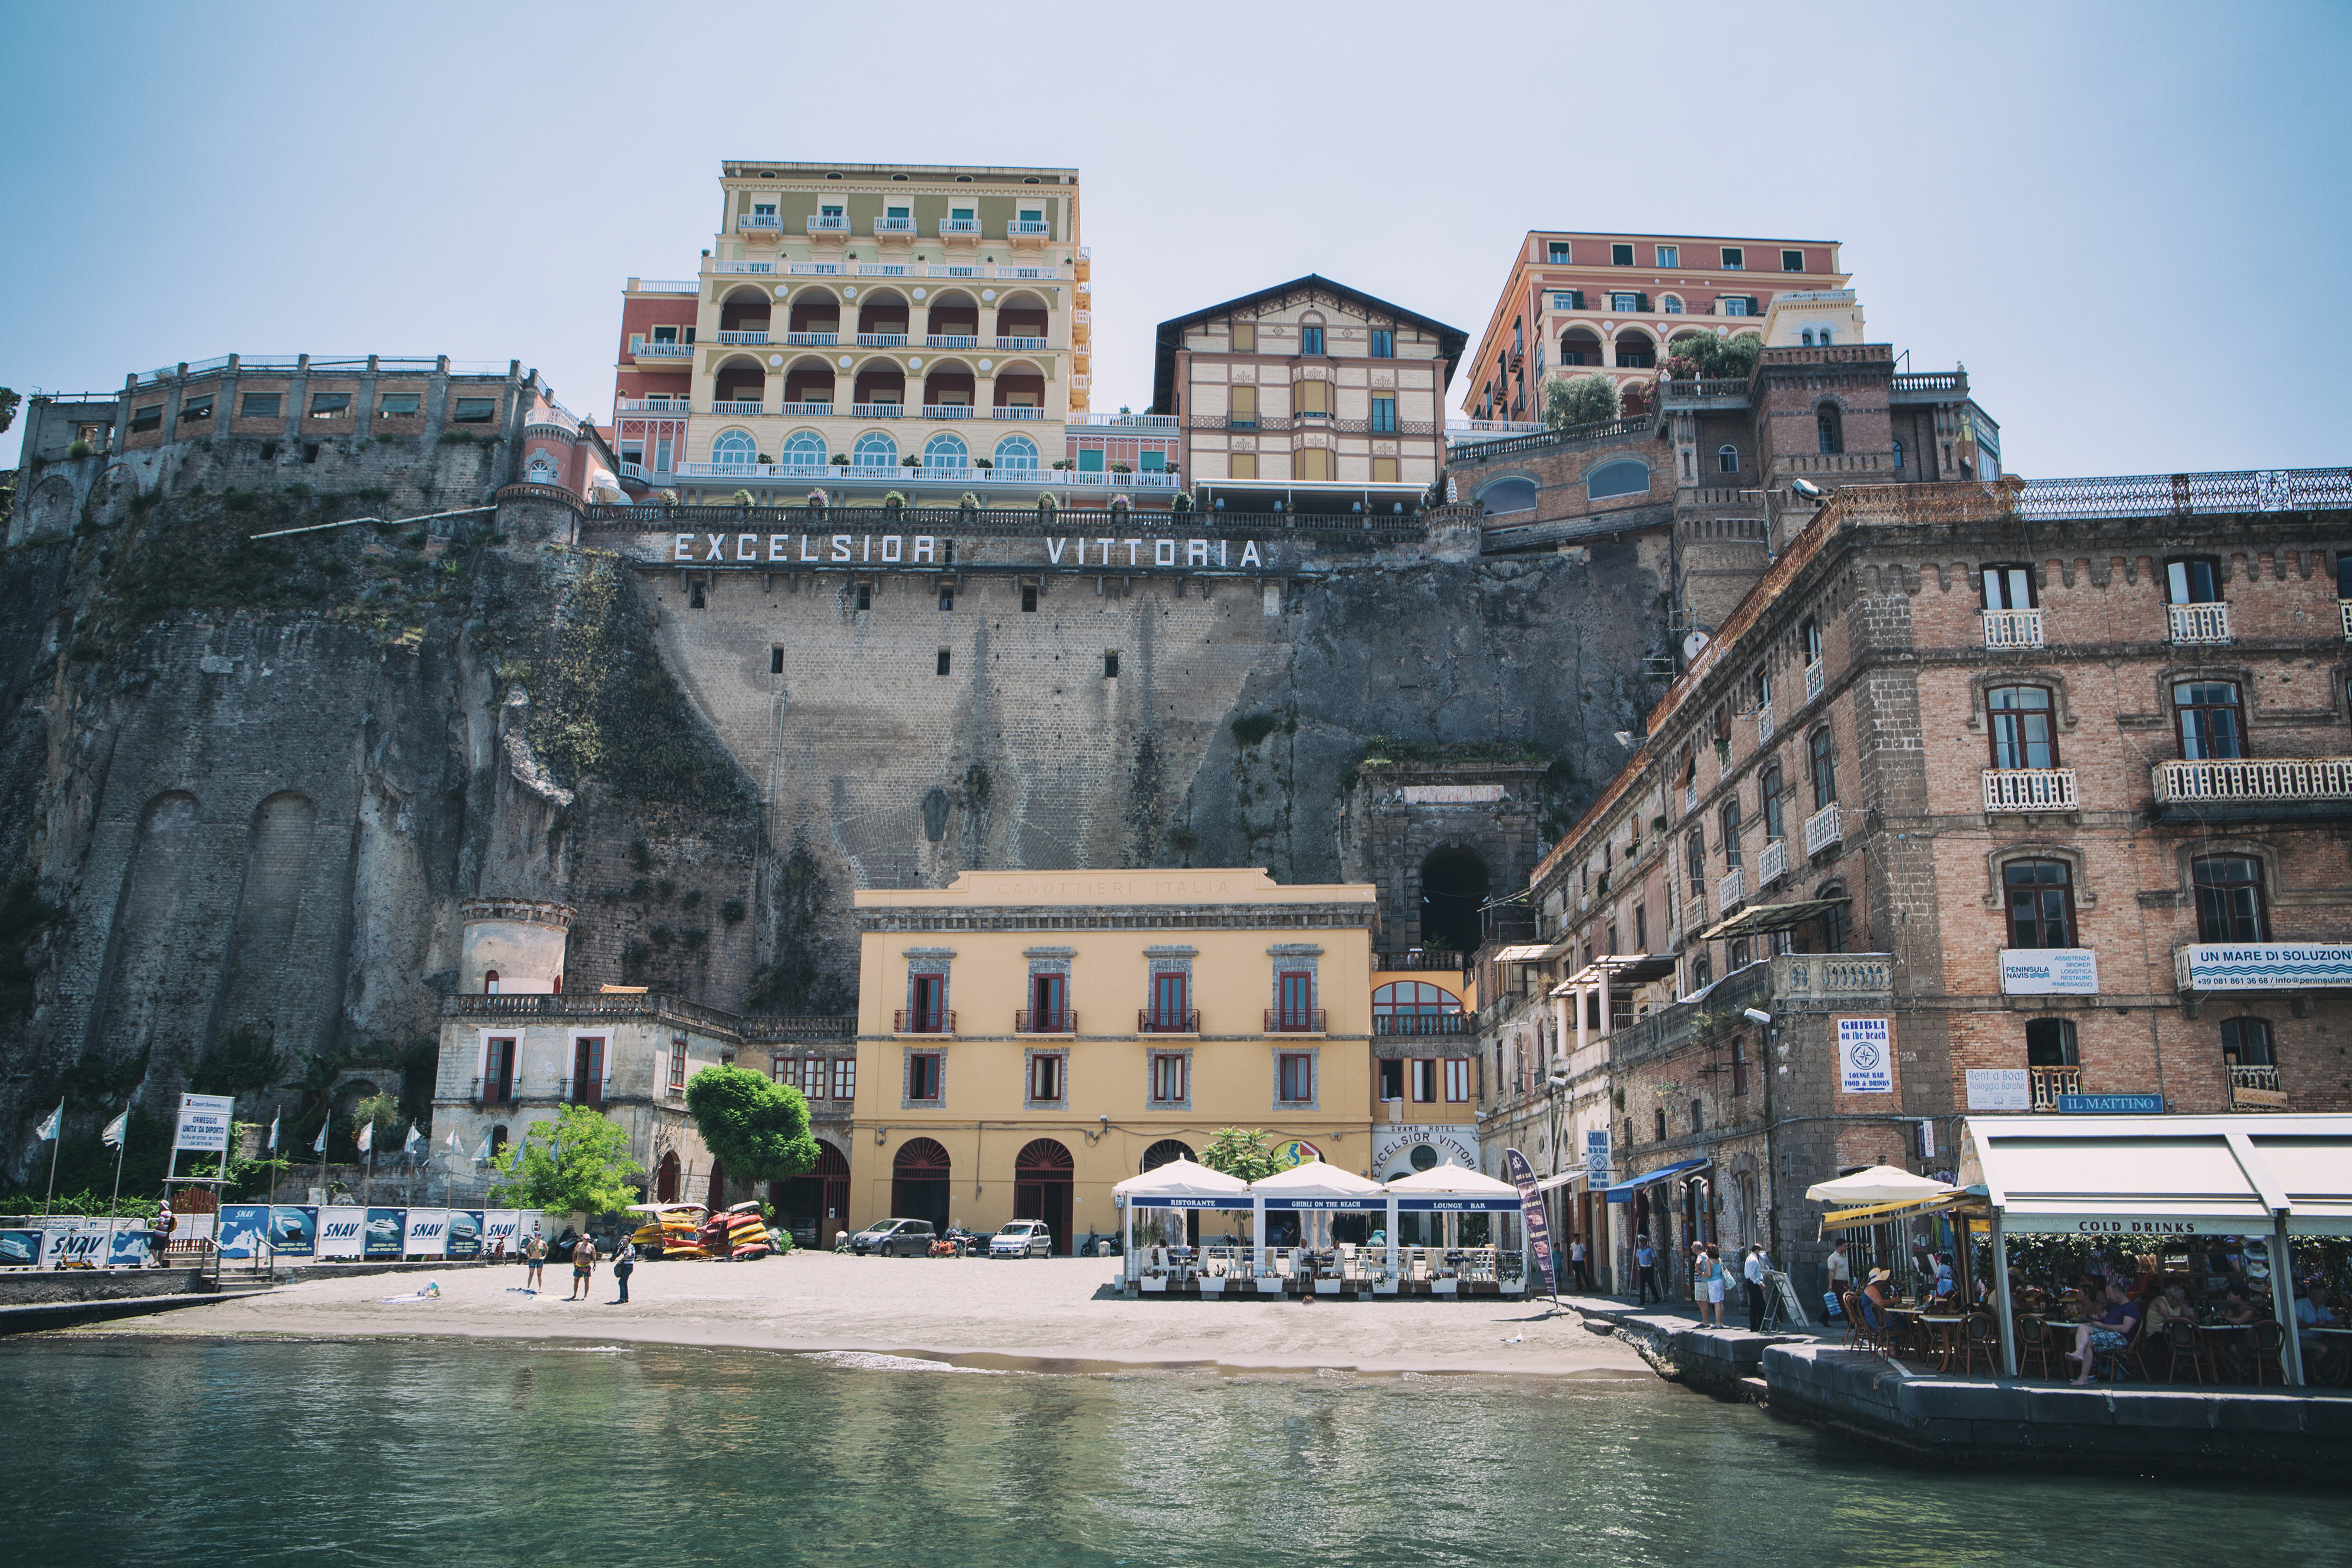
city, water, architecture, building, landmark, town, waterway, human settlement, water transportation, urban area, tourism, river, vacation, palace, boat, facade, vehicle, harbor, channel, sea, tourist attraction, historic site, town square, travel, house, street, mixed use, canal, watercraft